Maury AOC

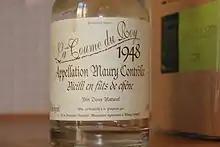
A bottle of Maury wine "vintage dated" with 1948. This date may not necessarily be the year that the grapes were harvested but rather the year that the wine was bottled.

While the Portuguese wine Port is similarly made with a "mutage" halting the fermentation, there are some distinct differences in how "vin doux naturels" like Maurys are made. For one, the fortifying spirits used in Port are of a lower alcohol strength (traditionally 77%) while those used for "vin doux naturels" are often 95%. The spirits are then added to the VdNs later in the fermentation process than with Port. More of the fortifying spirits are often used in Port production, representing up to a fifth (20%) of the finished volume of wine compared to the spirits accounting for around 15% of the finished volume of the VdNs. This means that most VdNs contain less water and alcohol than the typical Port wine.